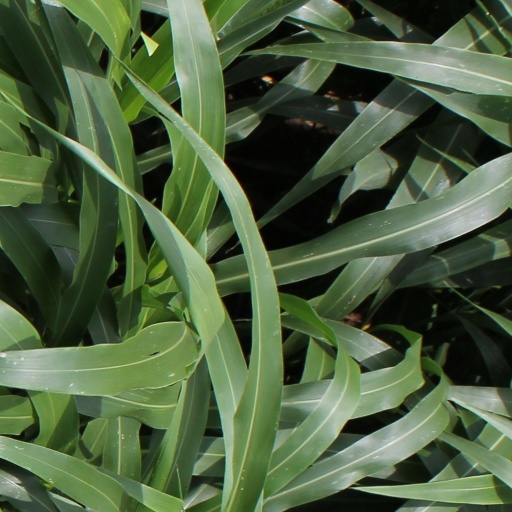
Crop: sorghum